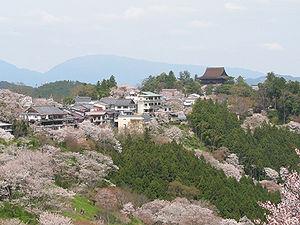
Yoshino est un bourg du Japon situé dans le district de Yoshino de la préfecture de Nara.
La liste des localités adhérant à l'association Les Plus Beaux Villages du Japon rassemble tous les bourgs et villages membres depuis sa création en 2005.
Les sites sacrés et chemins de pèlerinage dans les monts Kii sont situés dans les forêts des monts Kii au Japon, correspondant à la région de Kumano, ou aux préfectures de Wakayama, Nara et Mie de la péninsule de Kii, dans le parc national de Yoshino-Kumano. Trois sites sacrés du shintoïsme et du bouddhisme, Yoshino, Omine y compris le mont Hakkyō, et Kumano Sanzan, ainsi que Kōyasan, sont reliés par des chemins de pèlerinage aux anciennes capitales de Nara et Kyoto.
L'époque de Muromachi est l'une des 14 subdivisions traditionnelles de l'histoire du Japon, qui s'étend entre 1336 et 1573. Elle correspond à l'époque de « règne » des shoguns Ashikaga. Le nom de cette période vient du quartier de Muromachi, site choisi à Kyōto par les Ashikaga pour y installer à compter de 1378 le siège de leur gouvernement.